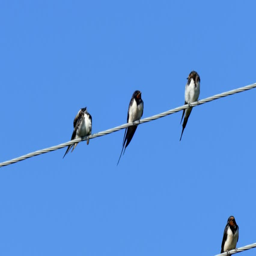
many swallows sitting on a wire